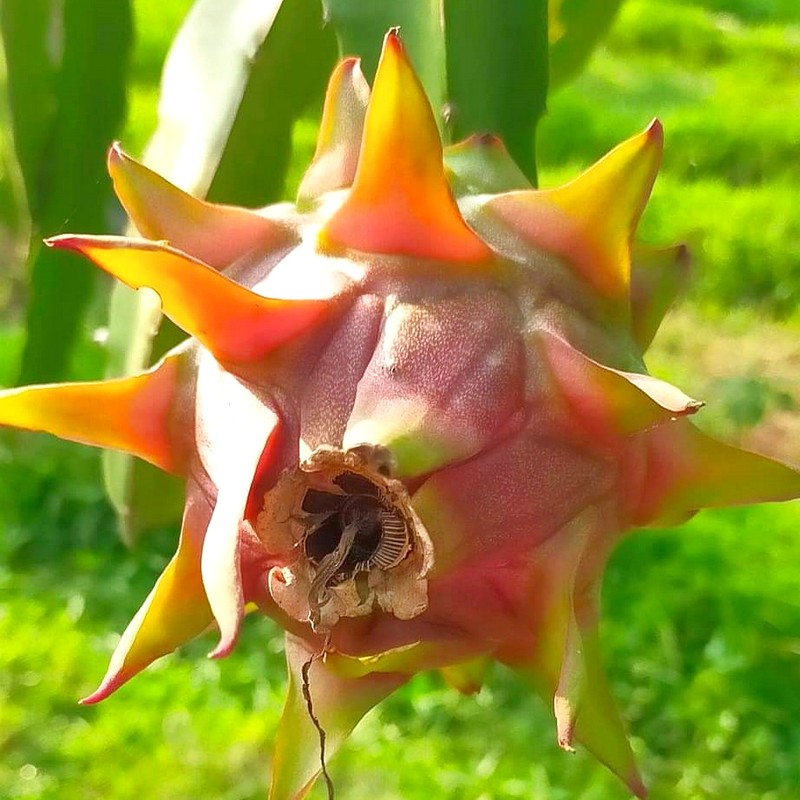
Label: Mature Dragon Fruit